Harry Potter and the Deathly Hallows

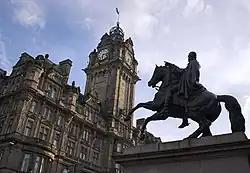
Rowling completed the final chapters of "Deathly Hallows" in Room 552 of the Balmoral Hotel.

Rowling completed the novel in January 2007 while staying at the Balmoral Hotel in Edinburgh. In a statement on her website, she said, "I've never felt such a mixture of extreme emotions in my life, never dreamed I could feel simultaneously heartbroken and euphoric." She compared her mixed feelings to those expressed by Charles Dickens in the preface of the 1850 edition of "David Copperfield", "a two-years' imaginative task". "To which," she added, "I can only sigh, try seventeen years, Charles". She ended her message by saying ""Deathly Hallows" is my favourite, and that is the most wonderful way to finish the series".